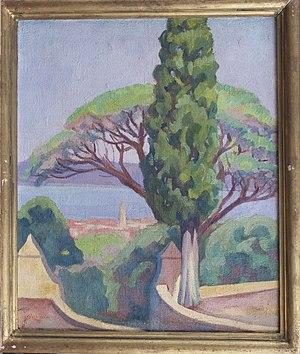
Saint Tropez, A Sainte Anne le matin
Ami-Ferdinand Duplain, né le 16 mars 1893 à La Chaux-de-Fonds et mort le 1ᵉʳ décembre 1966 à Lausanne, est un peintre et un journaliste suisse, actif dans le canton de Vaud.